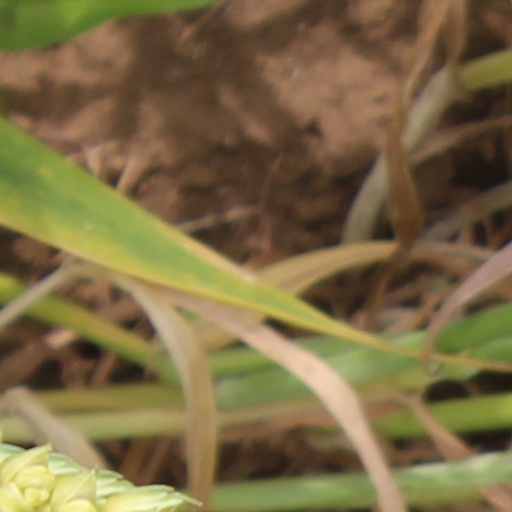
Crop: wheat